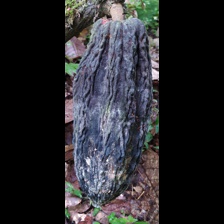
Label: phytophthora